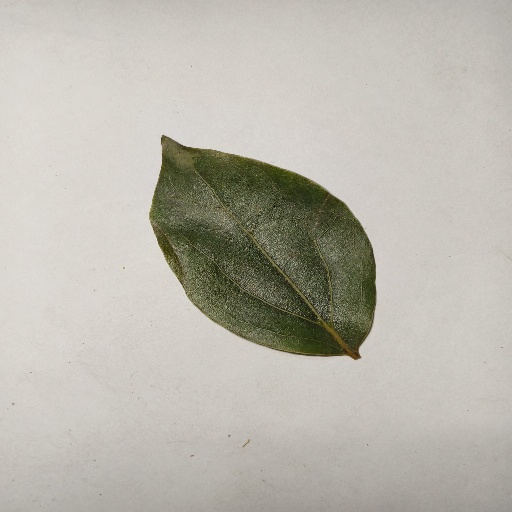
Species: Camphor
Leaf condition: Healthy Leaf